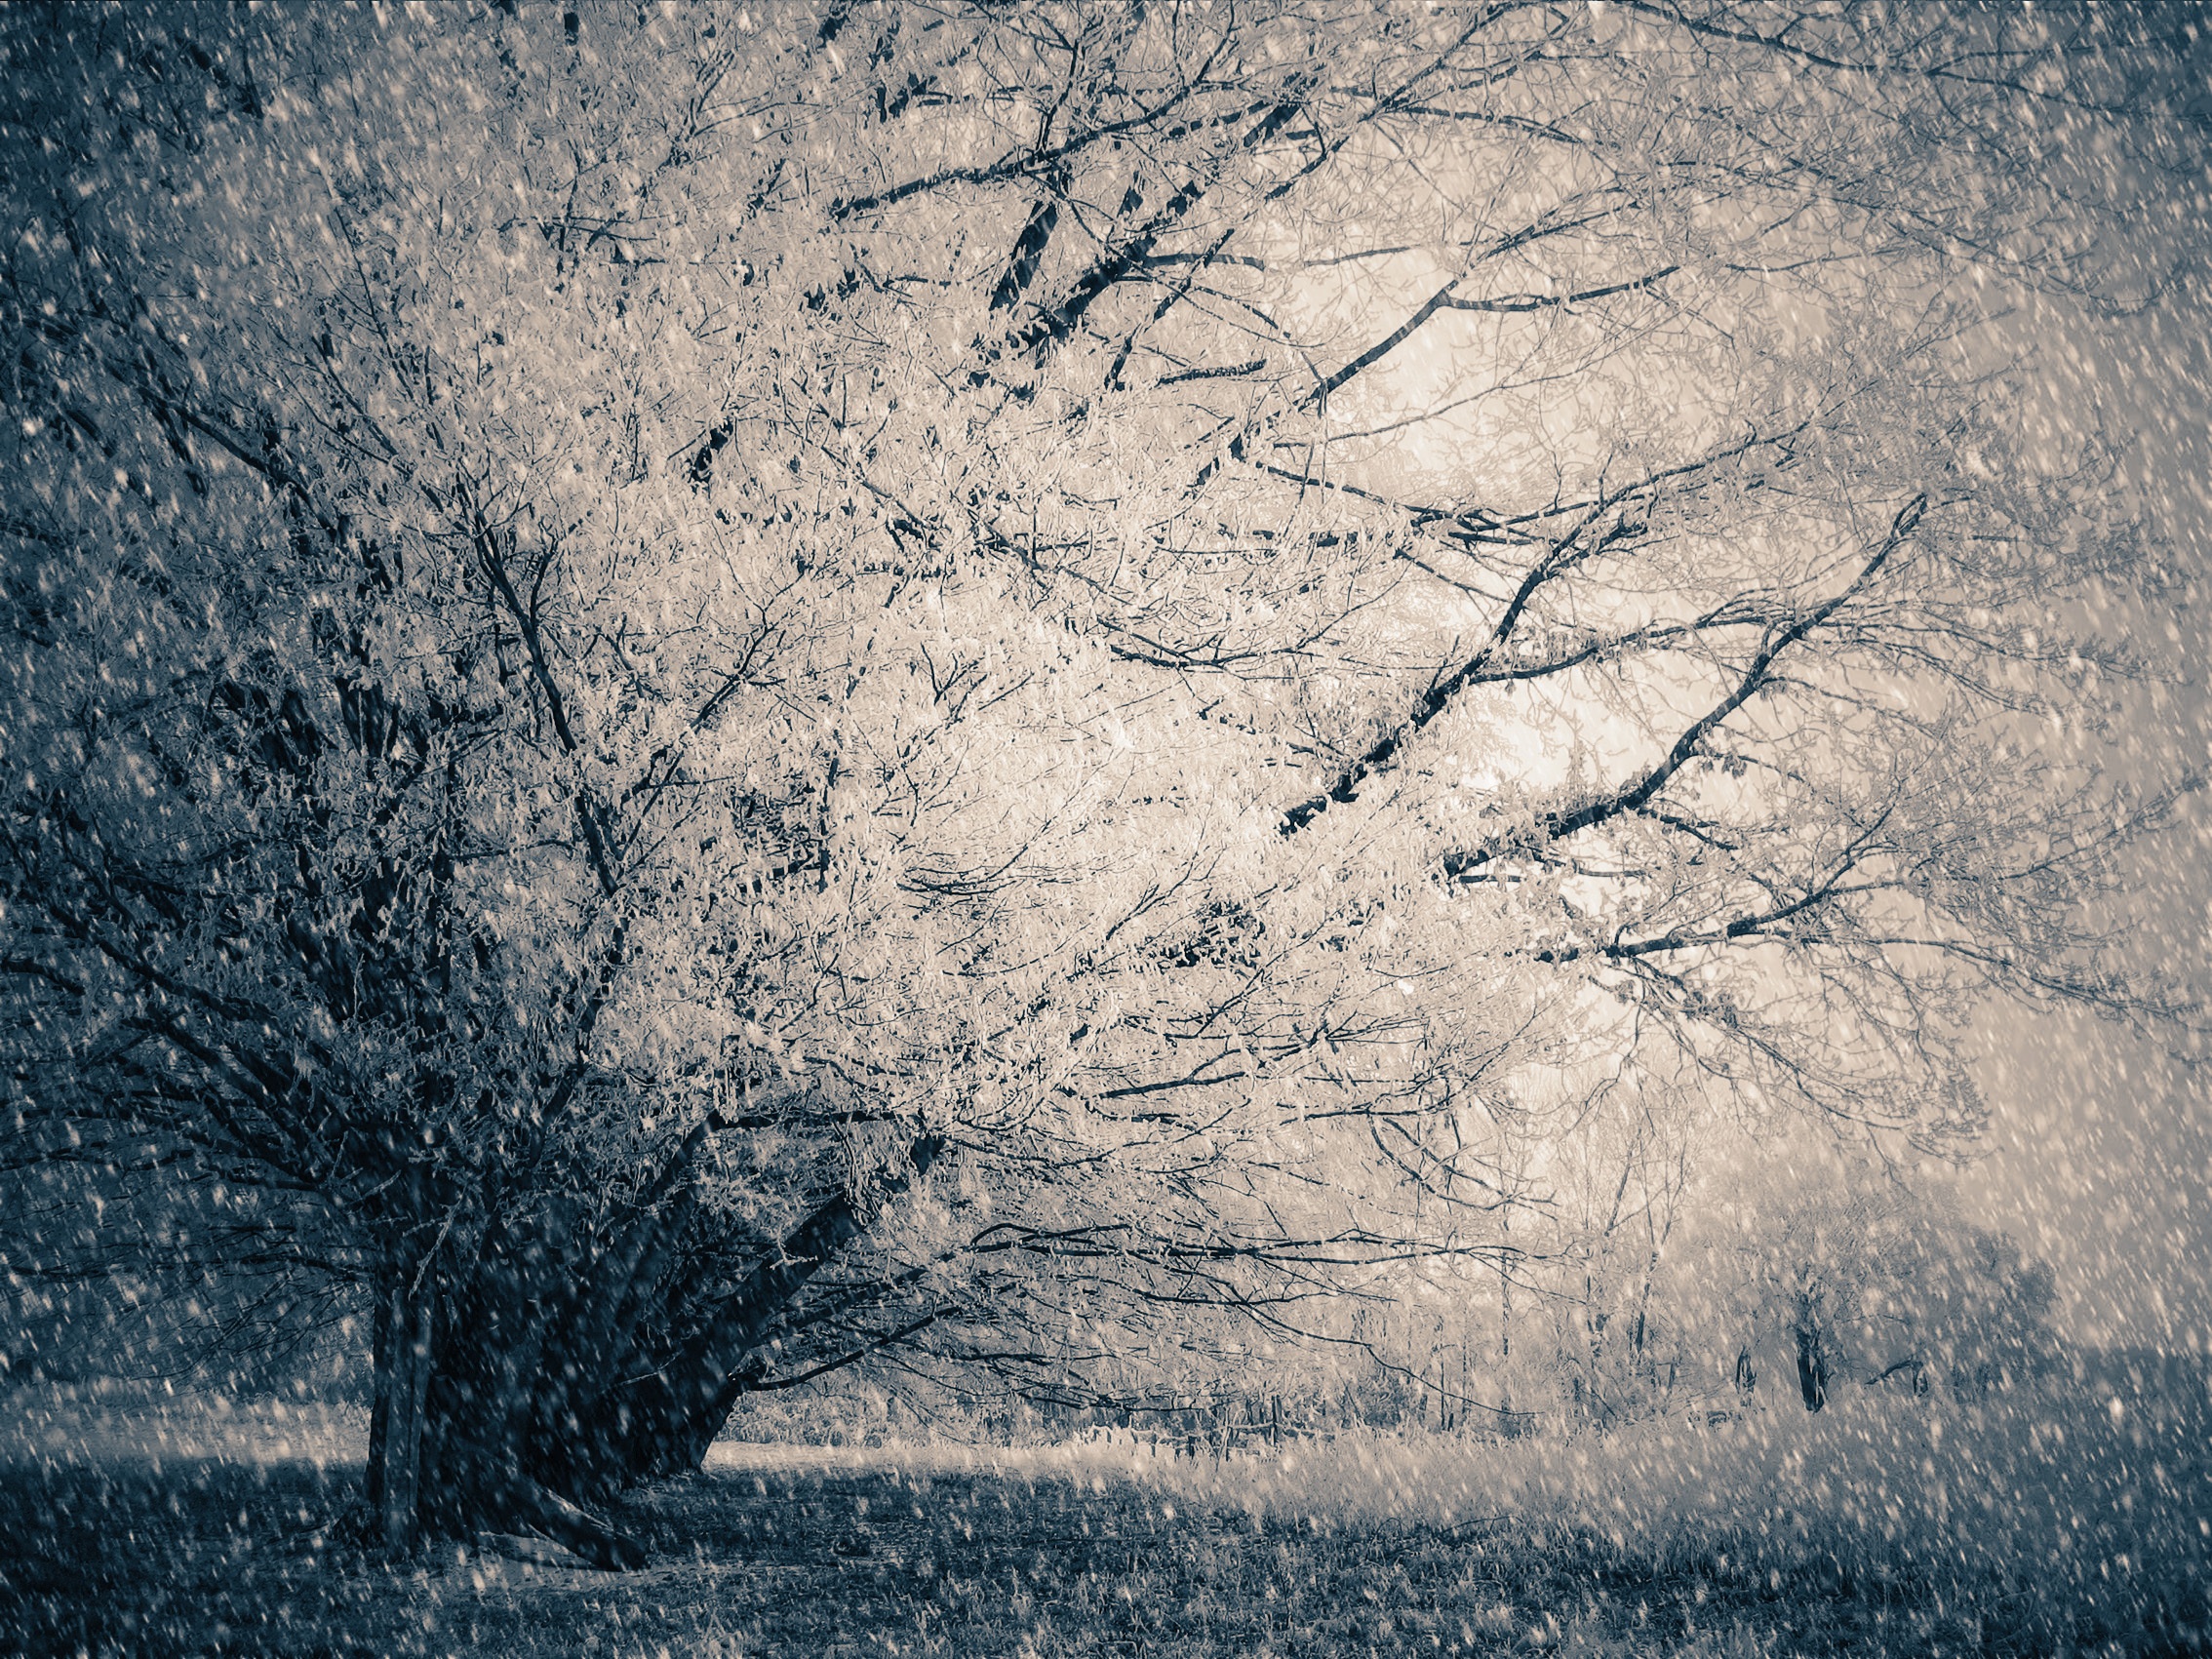
tree, nature, branch, snow, winter, cloud, plant, morning, texture, flower, frost, ice, weather, monochrome, season, wintry, freezing, atmospheric phenomenon, woody plant